Upper Silesia

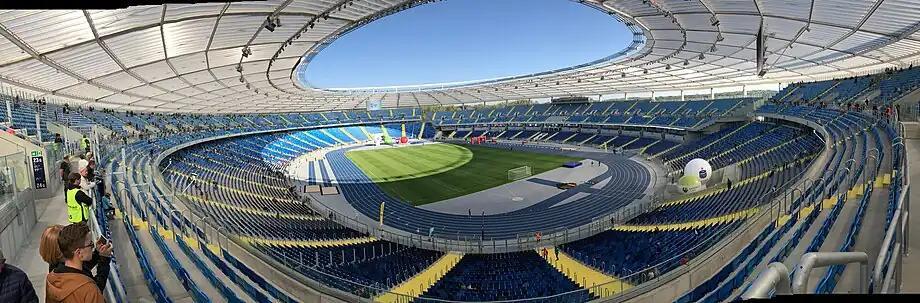
Stadion Śląski in Chorzów, the largest athletics and football stadium in the region

Silesian women's clothes vary depending on the region and even the individual towns and villages they come from. The ways of dressing intertwined with the movement of people in the 19th and 20th century. The inhabitants of Silesia also started to adapt their outfits to the urban fashion, which changed the appearance of the outfit even more.